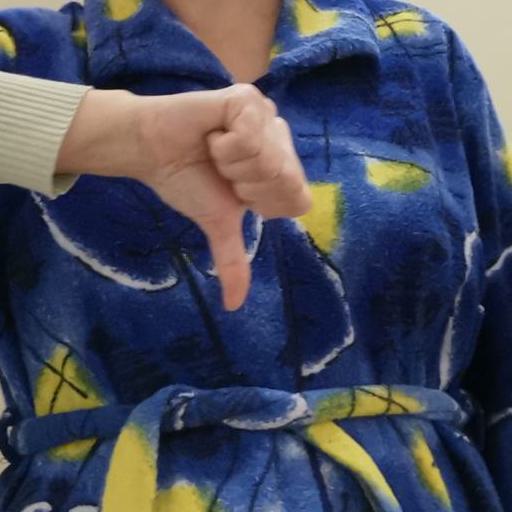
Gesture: dislike